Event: Nepal Earthquake
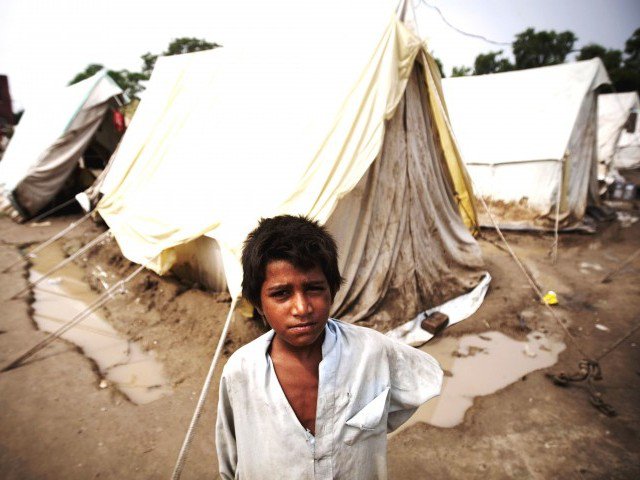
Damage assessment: no_damage